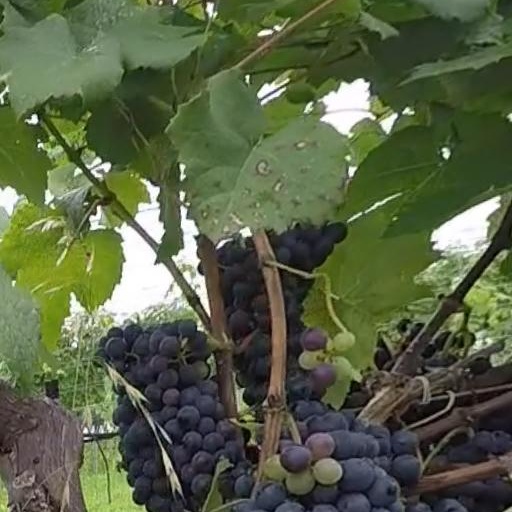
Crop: grape